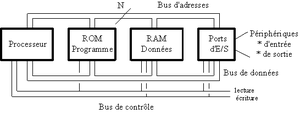
Structure d'un système à microprocesseur
Intel 8051 ou 8051 est un microcontrôleur développé par Intel en 1980 pour être utilisé dans des produits embarqués. C'est encore une architecture populaire ; de nombreux microcontrôleurs plus récents incorporent un cœur 8051, complété par un certain nombre de circuits périphériques intégrés sur la même puce, et dotés de mémoires de plus grande capacité.
Dans un système à base de processeur, de microprocesseur, de microcontrôleur ou d'automate, on appelle entrées-sorties les échanges d'informations entre le processeur et les périphériques qui lui sont associés. De la sorte, le système peut réagir à des modifications de son environnement, voire le contrôler. Elles sont parfois désignées par l'acronyme I/O, issu de l'anglais Input/Output ou encore E/S pour Entrées/Sorties.
Un microcontrôleur est un circuit intégré qui rassemble les éléments essentiels d'un ordinateur : processeur, mémoires, unités périphériques et interfaces d'entrées-sorties. Les microcontrôleurs se caractérisent par un plus haut degré d'intégration, une plus faible consommation électrique, une vitesse de fonctionnement plus faible et un coût réduit par rapport aux microprocesseurs polyvalents utilisés dans les ordinateurs personnels.
Un bus de données est un ensemble de conducteurs électriques, partie d'un bus informatique destinée au transfert en parallèle des données y compris les instructions de programme entre plus de deux composants au sein d'un système informatique, notamment les ordinateurs.